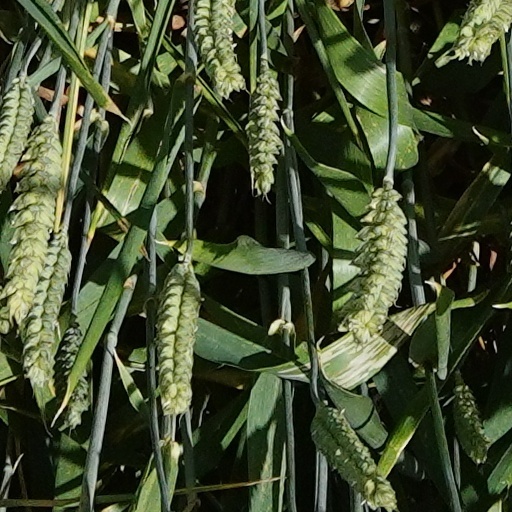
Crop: wheat